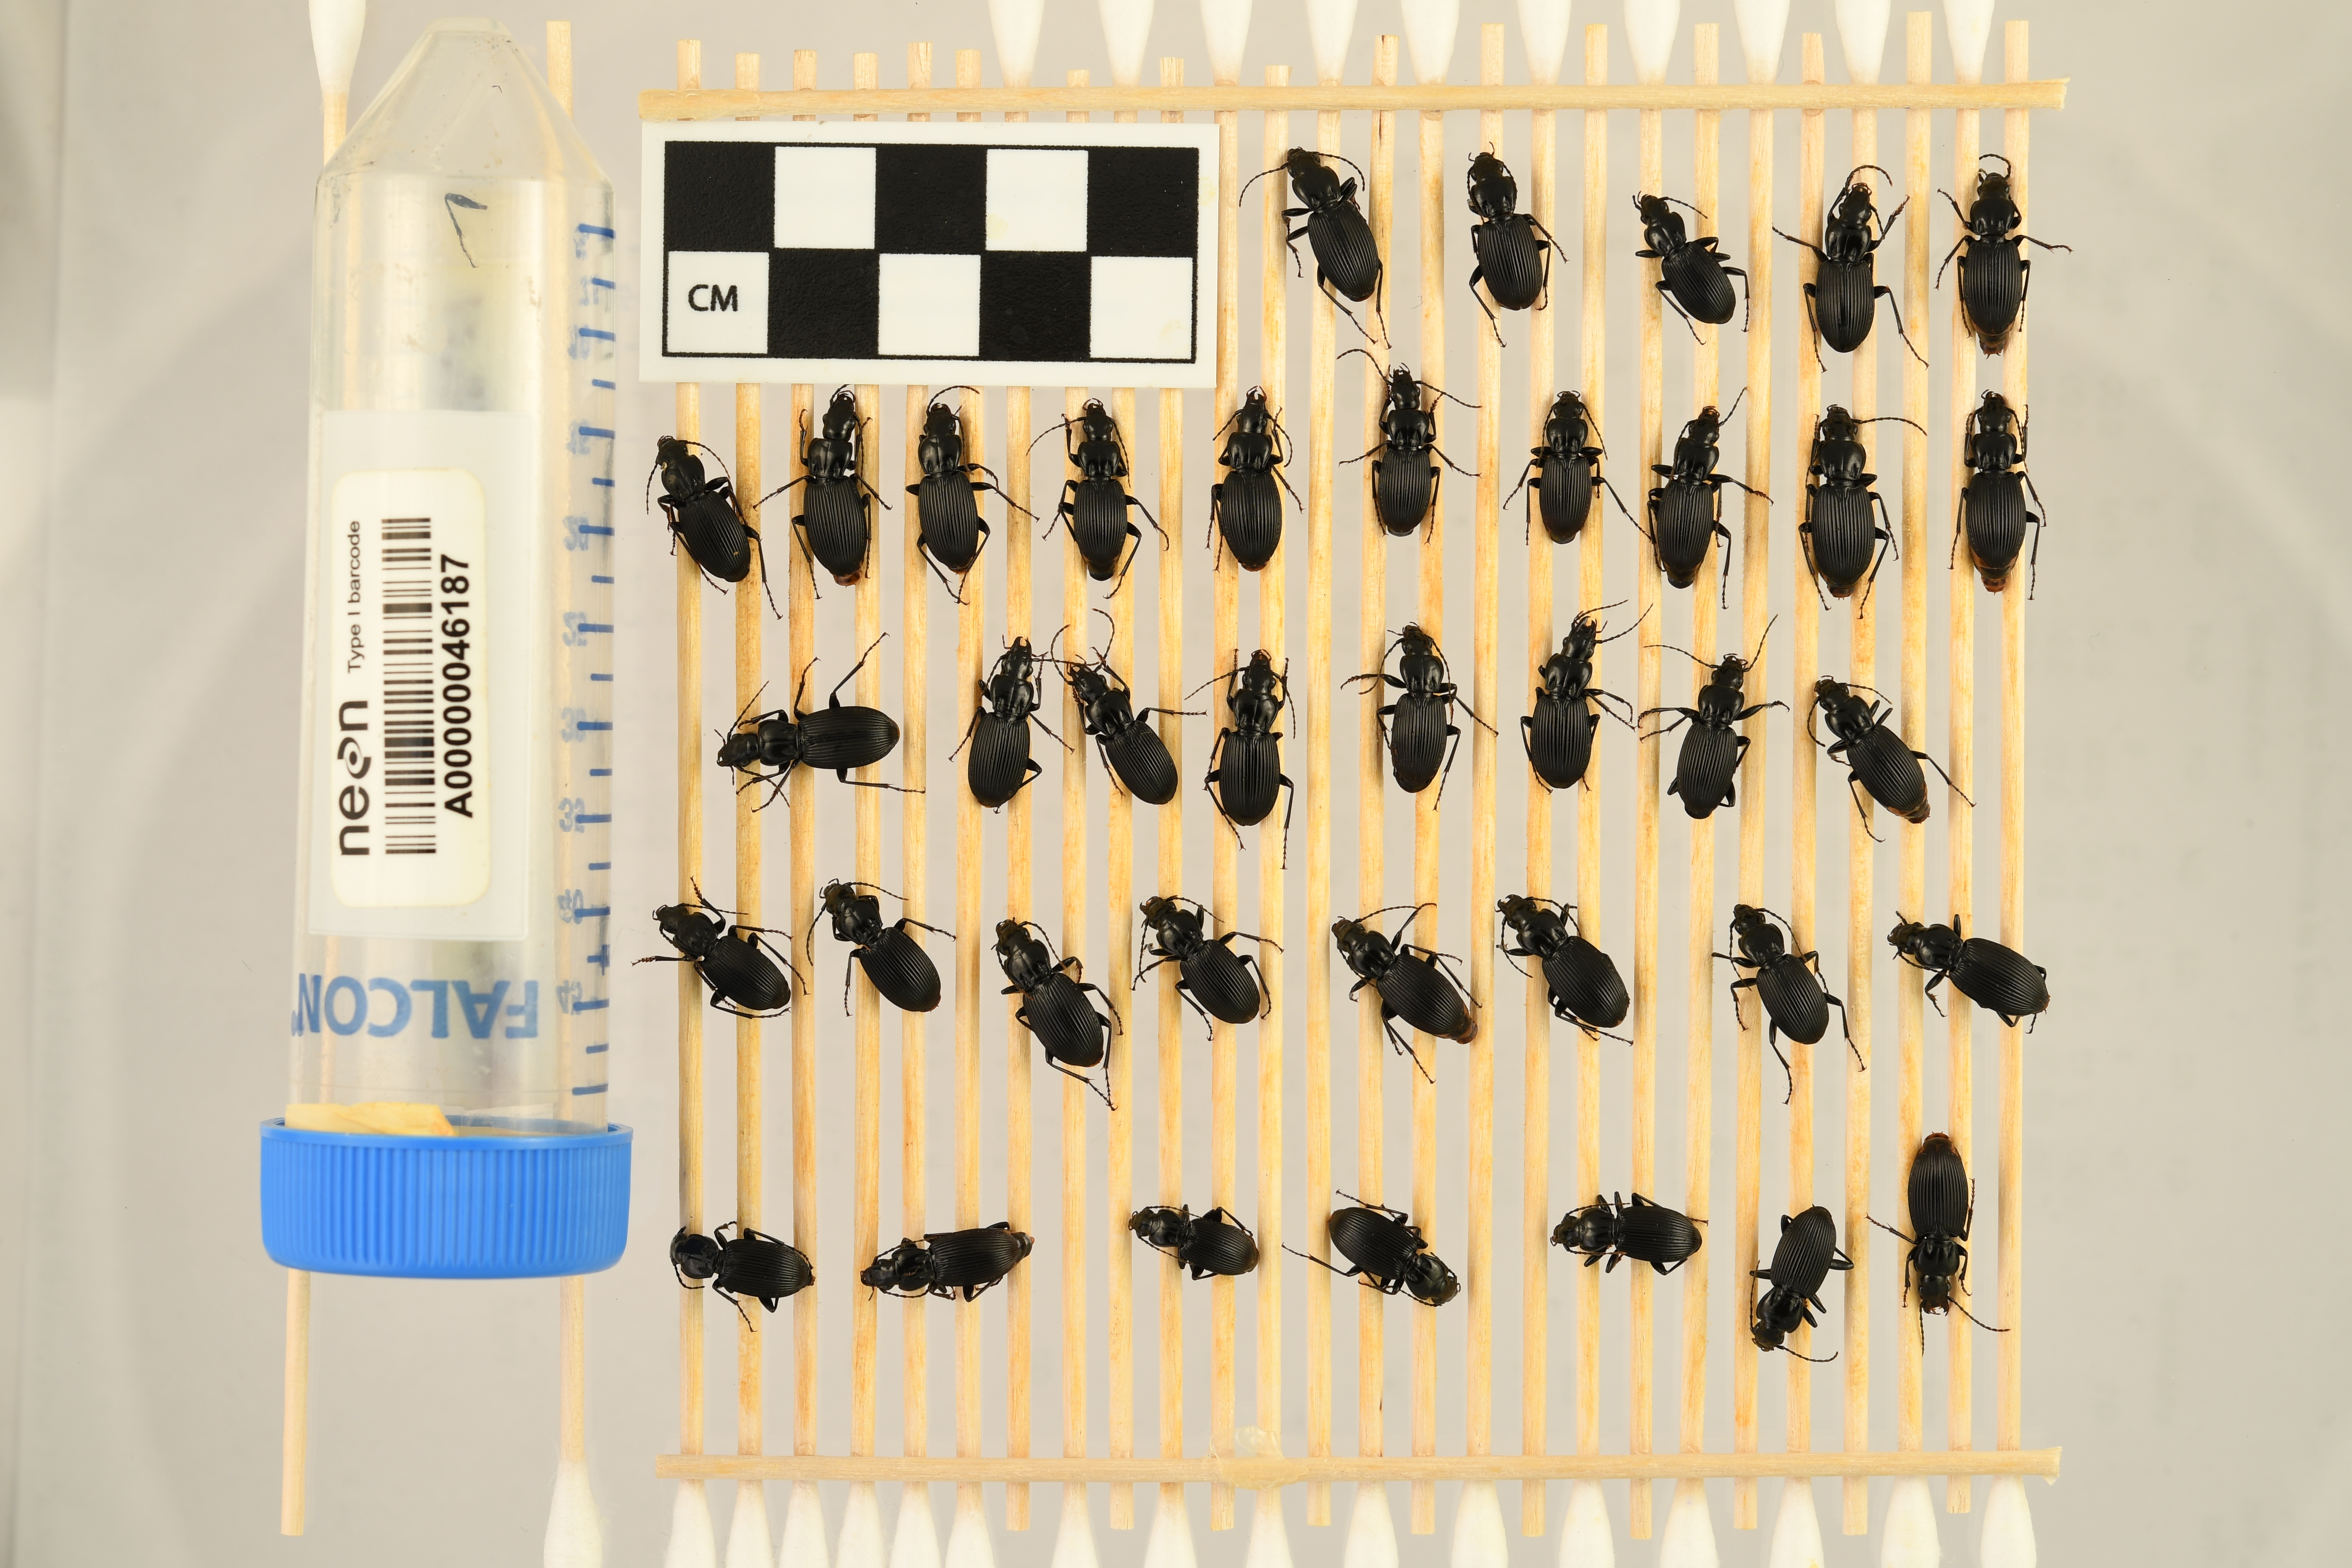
Pterostichus lachrymosus — Mountain Lake Biological Station NEON, plot MLBS_009. Beetle 22, ElytraLength: 0.7806 cm (lying flat: Yes)

Pterostichus lachrymosus — Mountain Lake Biological Station NEON, plot MLBS_009. Beetle 22, ElytraWidth: 0.4043 cm (lying flat: Yes)

Pterostichus lachrymosus — Mountain Lake Biological Station NEON, plot MLBS_009. Beetle 23, ElytraLength: 0.7702 cm (lying flat: Yes)

Pterostichus lachrymosus — Mountain Lake Biological Station NEON, plot MLBS_009. Beetle 23, ElytraWidth: 0.4165 cm (lying flat: Yes)

Pterostichus lachrymosus — Mountain Lake Biological Station NEON, plot MLBS_009. Beetle 24, ElytraLength: 0.8138 cm (lying flat: Yes)

Pterostichus lachrymosus — Mountain Lake Biological Station NEON, plot MLBS_009. Beetle 24, ElytraWidth: 0.368 cm (lying flat: Yes)

Pterostichus lachrymosus — Mountain Lake Biological Station NEON, plot MLBS_009. Beetle 25, ElytraLength: 0.8066 cm (lying flat: Yes)

Pterostichus lachrymosus — Mountain Lake Biological Station NEON, plot MLBS_009. Beetle 25, ElytraWidth: 0.4254 cm (lying flat: Yes)

Pterostichus lachrymosus — Mountain Lake Biological Station NEON, plot MLBS_009. Beetle 26, ElytraLength: 0.8739 cm (lying flat: Yes)

Pterostichus lachrymosus — Mountain Lake Biological Station NEON, plot MLBS_009. Beetle 26, ElytraWidth: 0.4304 cm (lying flat: Yes)

Pterostichus lachrymosus — Mountain Lake Biological Station NEON, plot MLBS_009. Beetle 27, ElytraLength: 0.7918 cm (lying flat: Yes)

Pterostichus lachrymosus — Mountain Lake Biological Station NEON, plot MLBS_009. Beetle 27, ElytraWidth: 0.4067 cm (lying flat: Yes)

Pterostichus lachrymosus — Mountain Lake Biological Station NEON, plot MLBS_009. Beetle 28, ElytraLength: 0.8186 cm (lying flat: Yes)

Pterostichus lachrymosus — Mountain Lake Biological Station NEON, plot MLBS_009. Beetle 28, ElytraWidth: 0.377 cm (lying flat: Yes)

Pterostichus lachrymosus — Mountain Lake Biological Station NEON, plot MLBS_009. Beetle 29, ElytraLength: 0.8802 cm (lying flat: Yes)

Pterostichus lachrymosus — Mountain Lake Biological Station NEON, plot MLBS_009. Beetle 29, ElytraWidth: 0.423 cm (lying flat: Yes)

Pterostichus lachrymosus — Mountain Lake Biological Station NEON, plot MLBS_009. Beetle 30, ElytraLength: 0.8073 cm (lying flat: Yes)

Pterostichus lachrymosus — Mountain Lake Biological Station NEON, plot MLBS_009. Beetle 30, ElytraWidth: 0.3963 cm (lying flat: Yes)

Pterostichus lachrymosus — Mountain Lake Biological Station NEON, plot MLBS_009. Beetle 31, ElytraLength: 0.8689 cm (lying flat: Yes)

Pterostichus lachrymosus — Mountain Lake Biological Station NEON, plot MLBS_009. Beetle 31, ElytraWidth: 0.4267 cm (lying flat: Yes)

Pterostichus lachrymosus — Mountain Lake Biological Station NEON, plot MLBS_009. Beetle 32, ElytraLength: 0.7918 cm (lying flat: Yes)

Pterostichus lachrymosus — Mountain Lake Biological Station NEON, plot MLBS_009. Beetle 32, ElytraWidth: 0.3836 cm (lying flat: Yes)

Pterostichus lachrymosus — Mountain Lake Biological Station NEON, plot MLBS_009. Beetle 33, ElytraLength: 0.7732 cm (lying flat: Yes)

Pterostichus lachrymosus — Mountain Lake Biological Station NEON, plot MLBS_009. Beetle 33, ElytraWidth: 0.3903 cm (lying flat: Yes)

Pterostichus lachrymosus — Mountain Lake Biological Station NEON, plot MLBS_009. Beetle 34, ElytraLength: 0.658 cm (lying flat: Yes)

Pterostichus lachrymosus — Mountain Lake Biological Station NEON, plot MLBS_009. Beetle 34, ElytraWidth: 0.3635 cm (lying flat: Yes)

Pterostichus lachrymosus — Mountain Lake Biological Station NEON, plot MLBS_009. Beetle 35, ElytraLength: 0.7559 cm (lying flat: Yes)

Pterostichus lachrymosus — Mountain Lake Biological Station NEON, plot MLBS_009. Beetle 35, ElytraWidth: 0.4064 cm (lying flat: Yes)

Pterostichus lachrymosus — Mountain Lake Biological Station NEON, plot MLBS_009. Beetle 36, ElytraLength: 0.7414 cm (lying flat: Yes)

Pterostichus lachrymosus — Mountain Lake Biological Station NEON, plot MLBS_009. Beetle 36, ElytraWidth: 0.3694 cm (lying flat: Yes)

Pterostichus lachrymosus — Mountain Lake Biological Station NEON, plot MLBS_009. Beetle 37, ElytraLength: 0.809 cm (lying flat: Yes)

Pterostichus lachrymosus — Mountain Lake Biological Station NEON, plot MLBS_009. Beetle 37, ElytraWidth: 0.4015 cm (lying flat: Yes)

Pterostichus lachrymosus — Mountain Lake Biological Station NEON, plot MLBS_009. Beetle 38, ElytraLength: 0.7471 cm (lying flat: Yes)

Pterostichus lachrymosus — Mountain Lake Biological Station NEON, plot MLBS_009. Beetle 38, ElytraWidth: 0.4144 cm (lying flat: Yes)